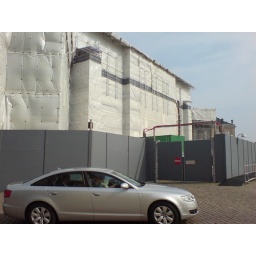
I love buildings pasked in plastic - this a royal palacethe car had blue number plates which means a diplomat